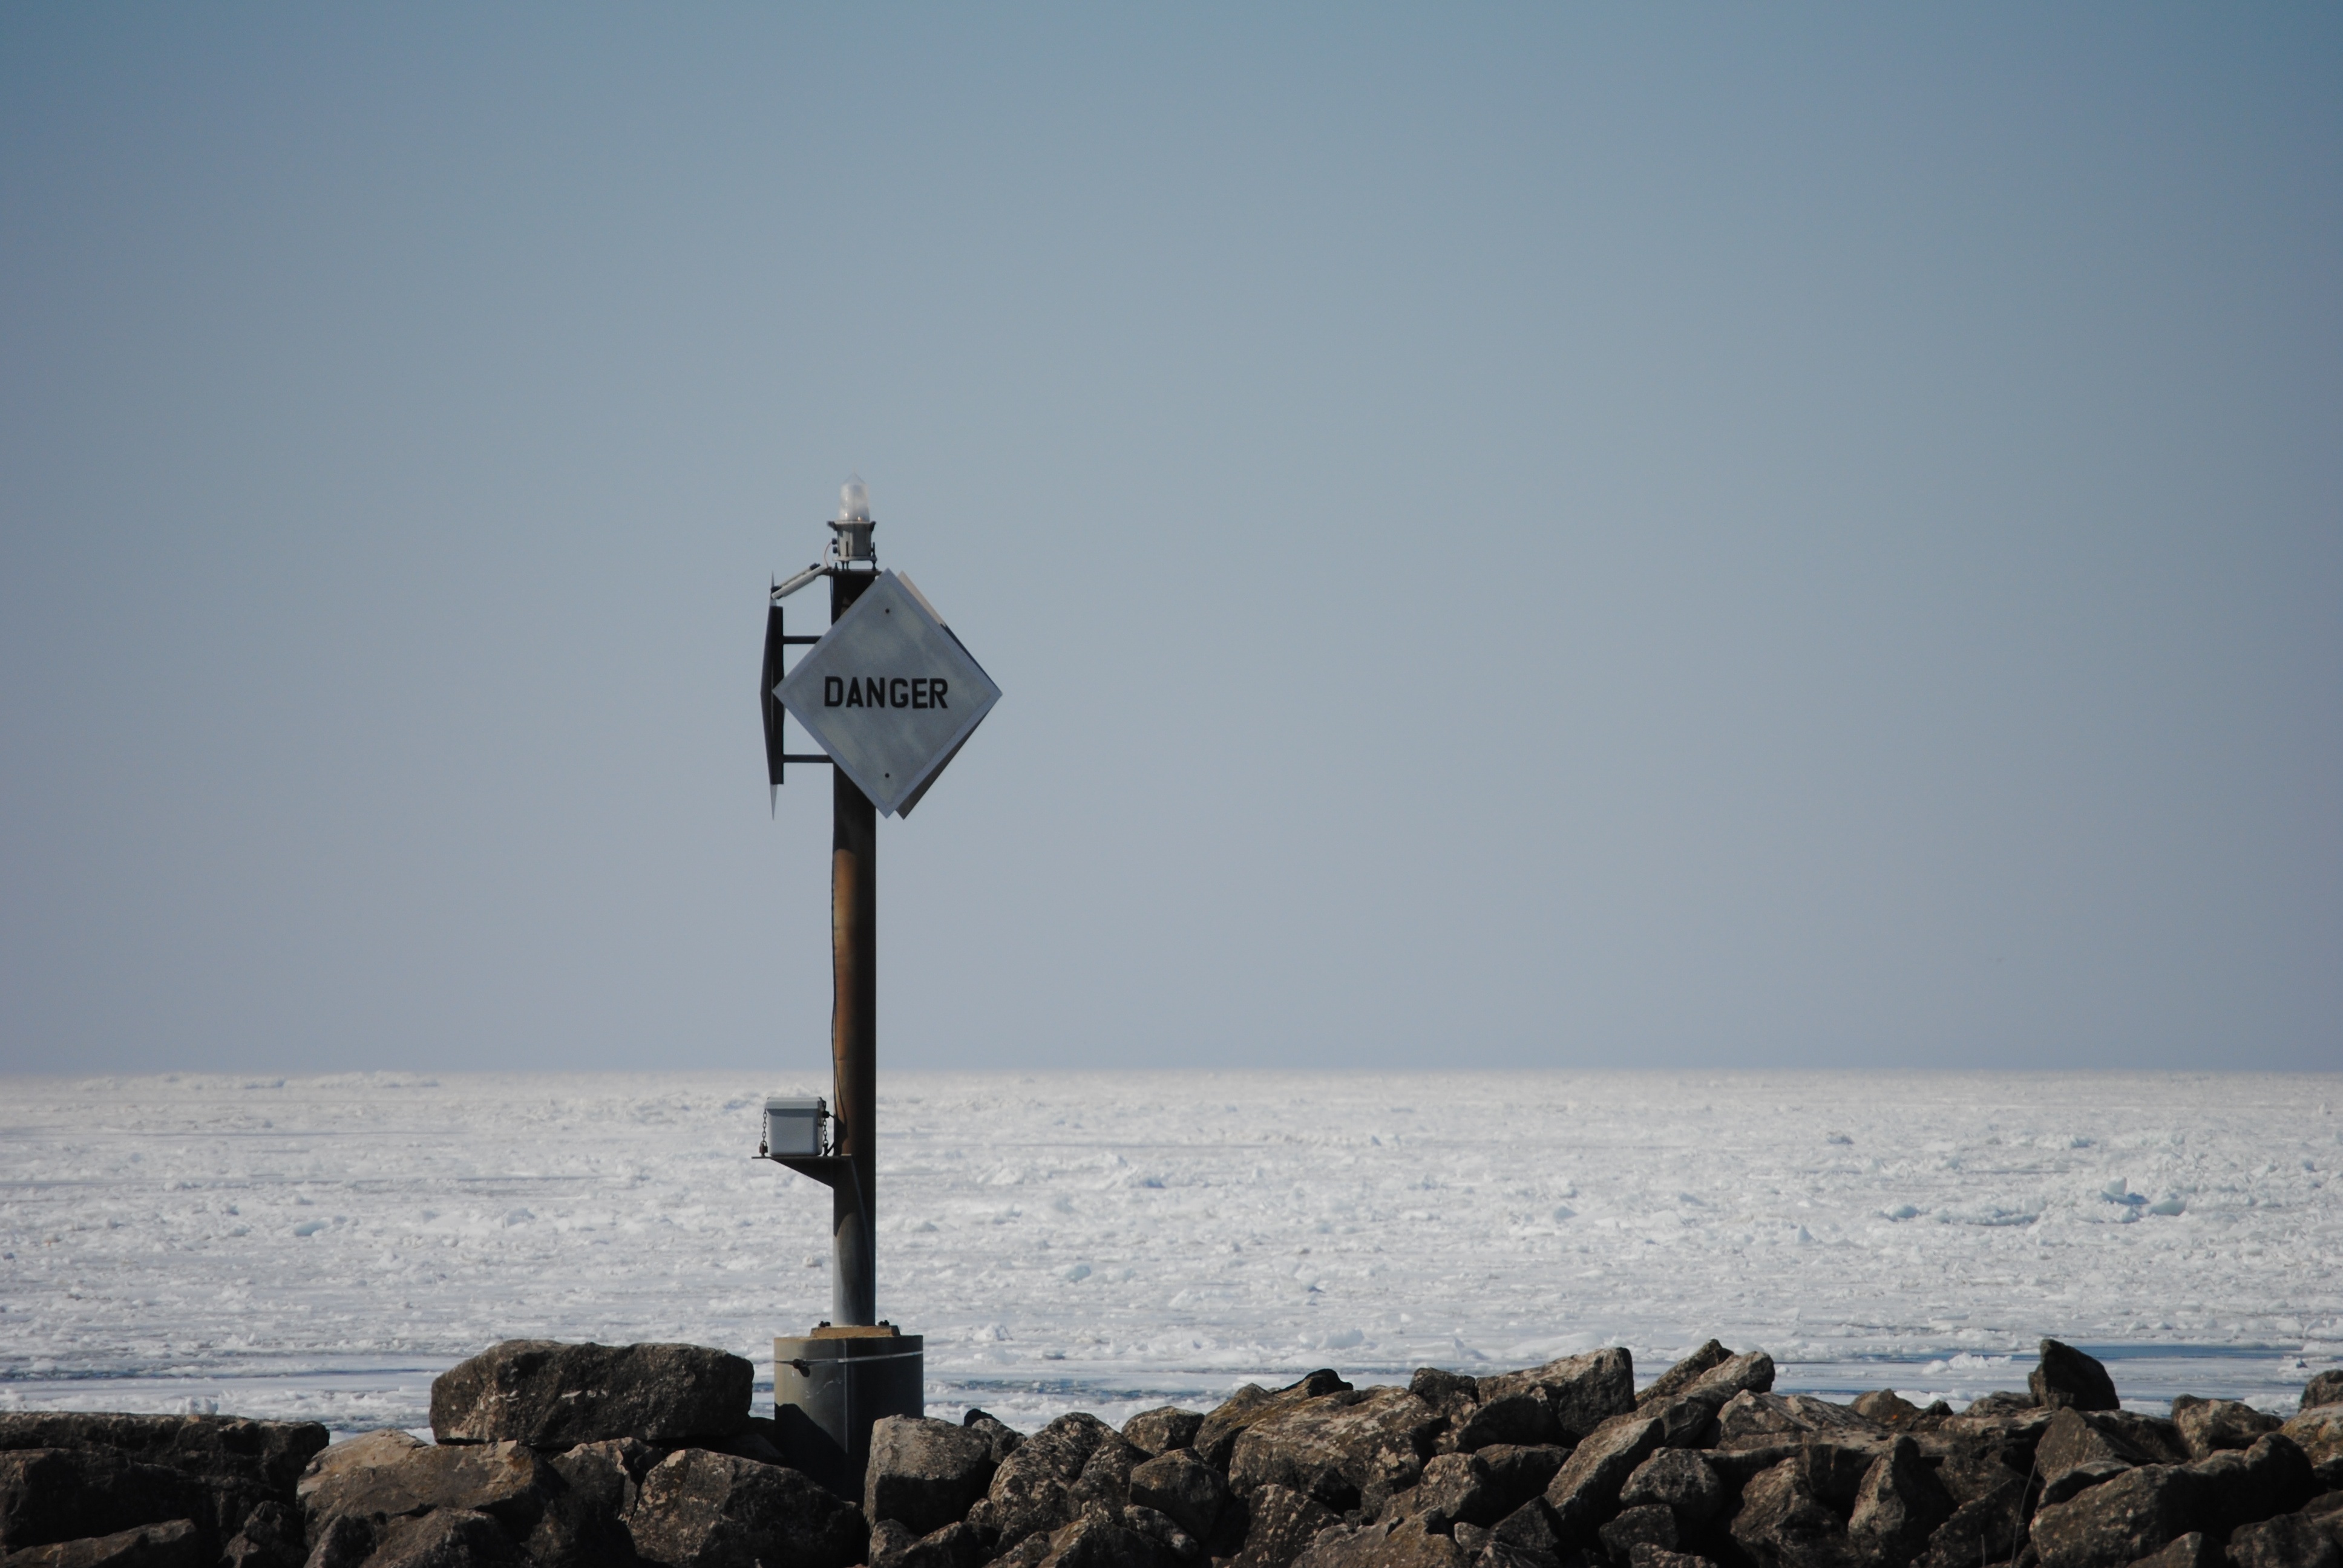
beach, sea, coast, water, rock, ocean, horizon, shore, wave, wind, sign, reflection, tower, bay, body of water, hazard, danger, safety, caution, warning, risk, breakwater, alert, cape, warning sign